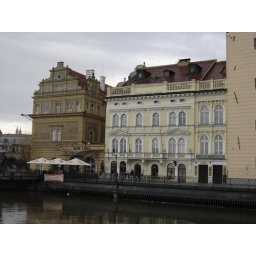
Some buildings near the old town bridge tower